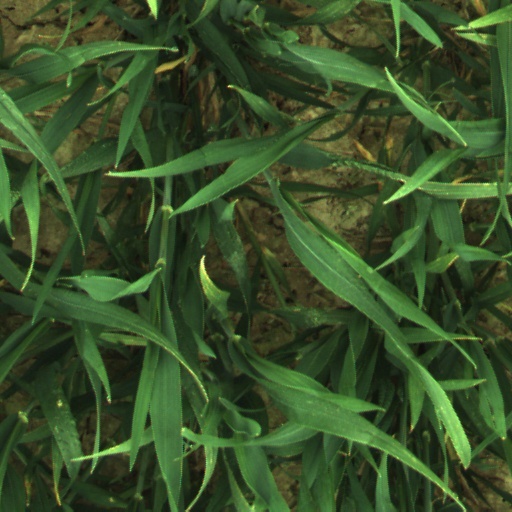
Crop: wheat